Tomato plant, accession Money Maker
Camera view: vertical (180 deg); turntable rotation: 90 degrees
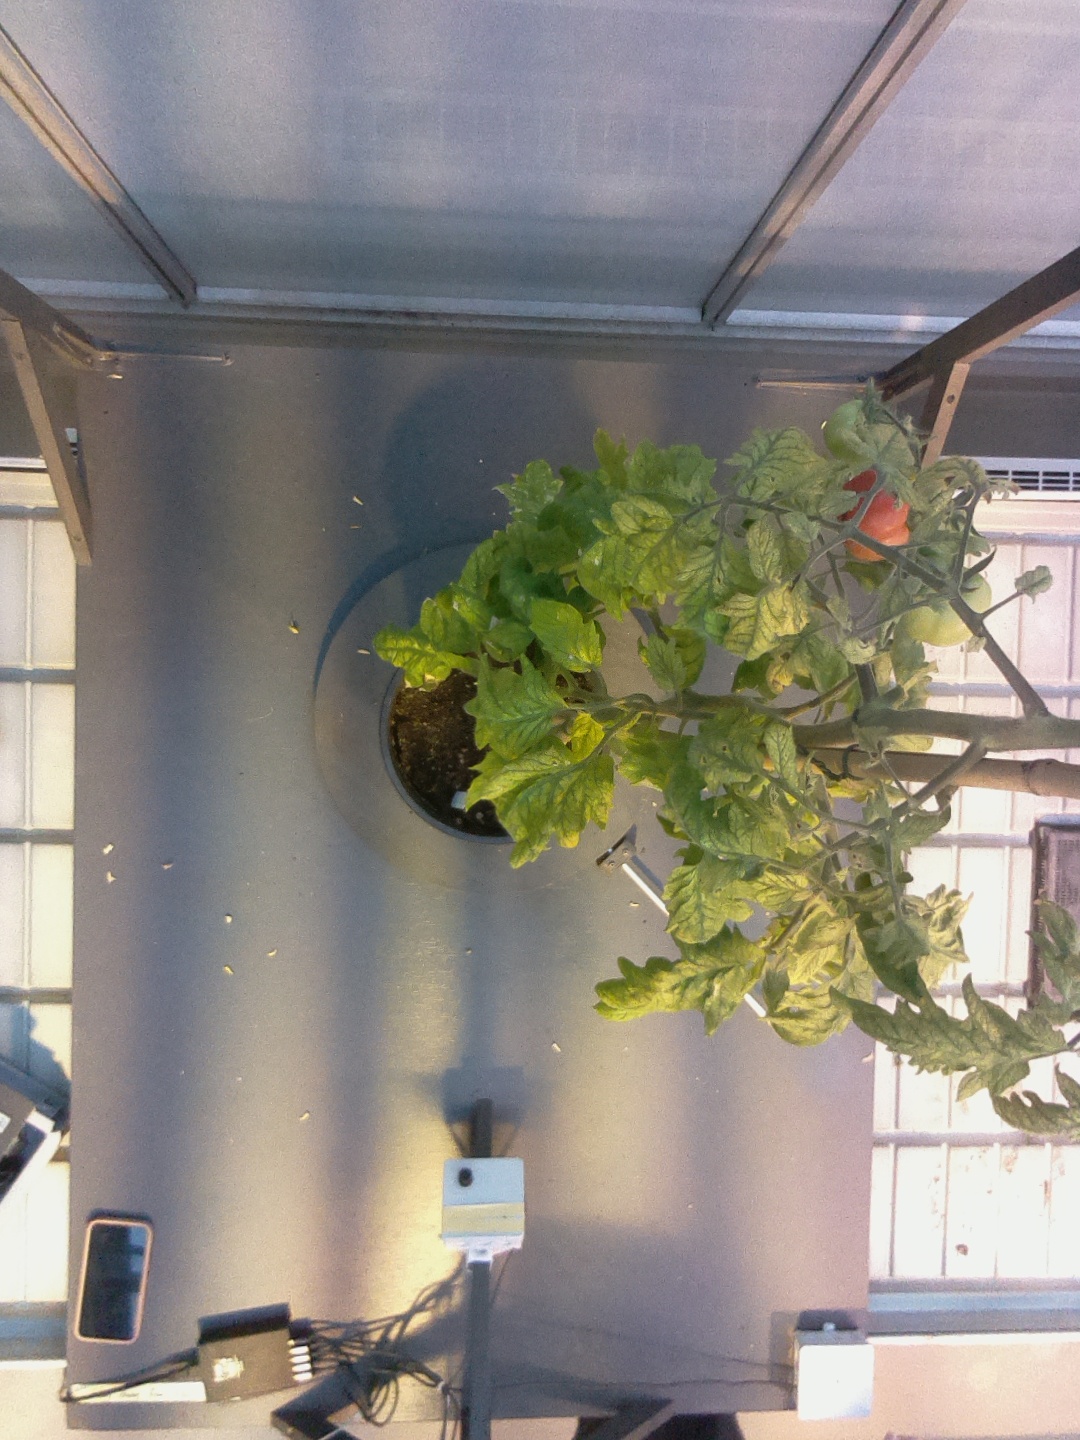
BBCH growth stage 81: 10%-20% of fruits show typical fully ripe color